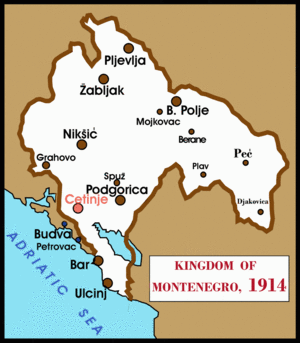
Montenegros historie / Selvstændighedens højdepunkt - Duklja 600–1102
Kongeriget Montenegro, 1914.
Montenegros historie er stærkt præget af landets nærhed til mægtigere nabolande og har været båret frem af en ofte meget dygtig balancering mellem stormagter helt til moderne tid. Dele af området har været underlagt ret mange og skiftende udenlandske herredømmer, men en uafhængig, mere eller mindre kontinuerlig montenegrinsk stat eksisterede uafbrudt fra 1356 til 1918, og igen fra 2006.